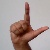
The image shows a hand gesture representing the letter 'L' in Indian Sign Language.